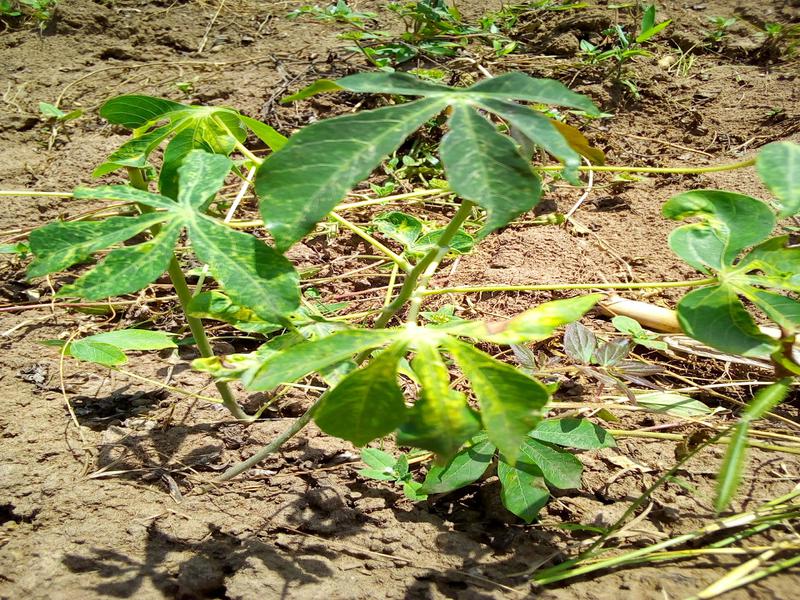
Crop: cassava
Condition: green_mottle